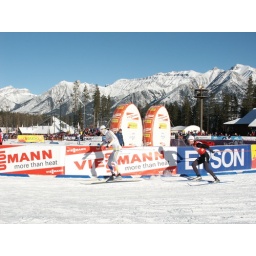
nordic skiing film shoot by xczone.tv. covering world cup cross country ski races in canmore, alberta, canada